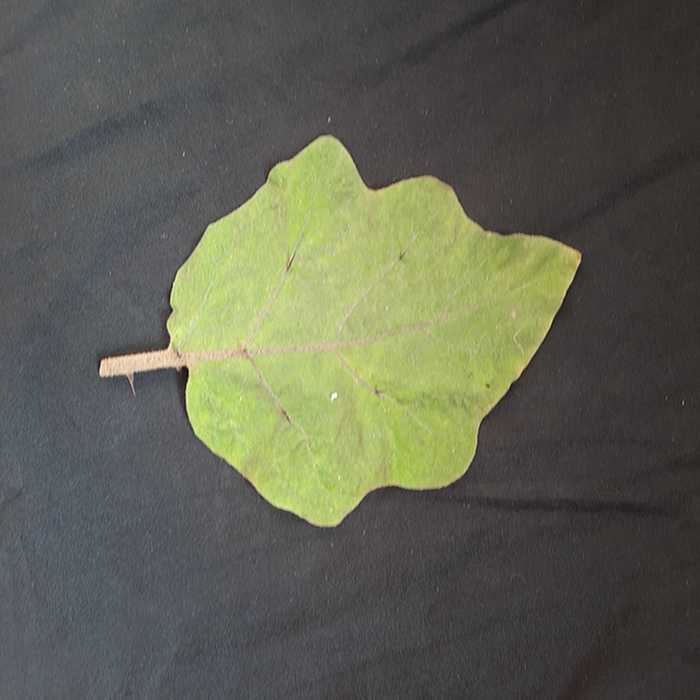
Plant: Eggplant
Label: Eggplant fresh leaf